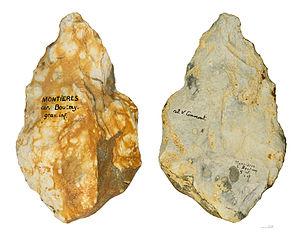
Victor Commont était un géologue et préhistorien français.